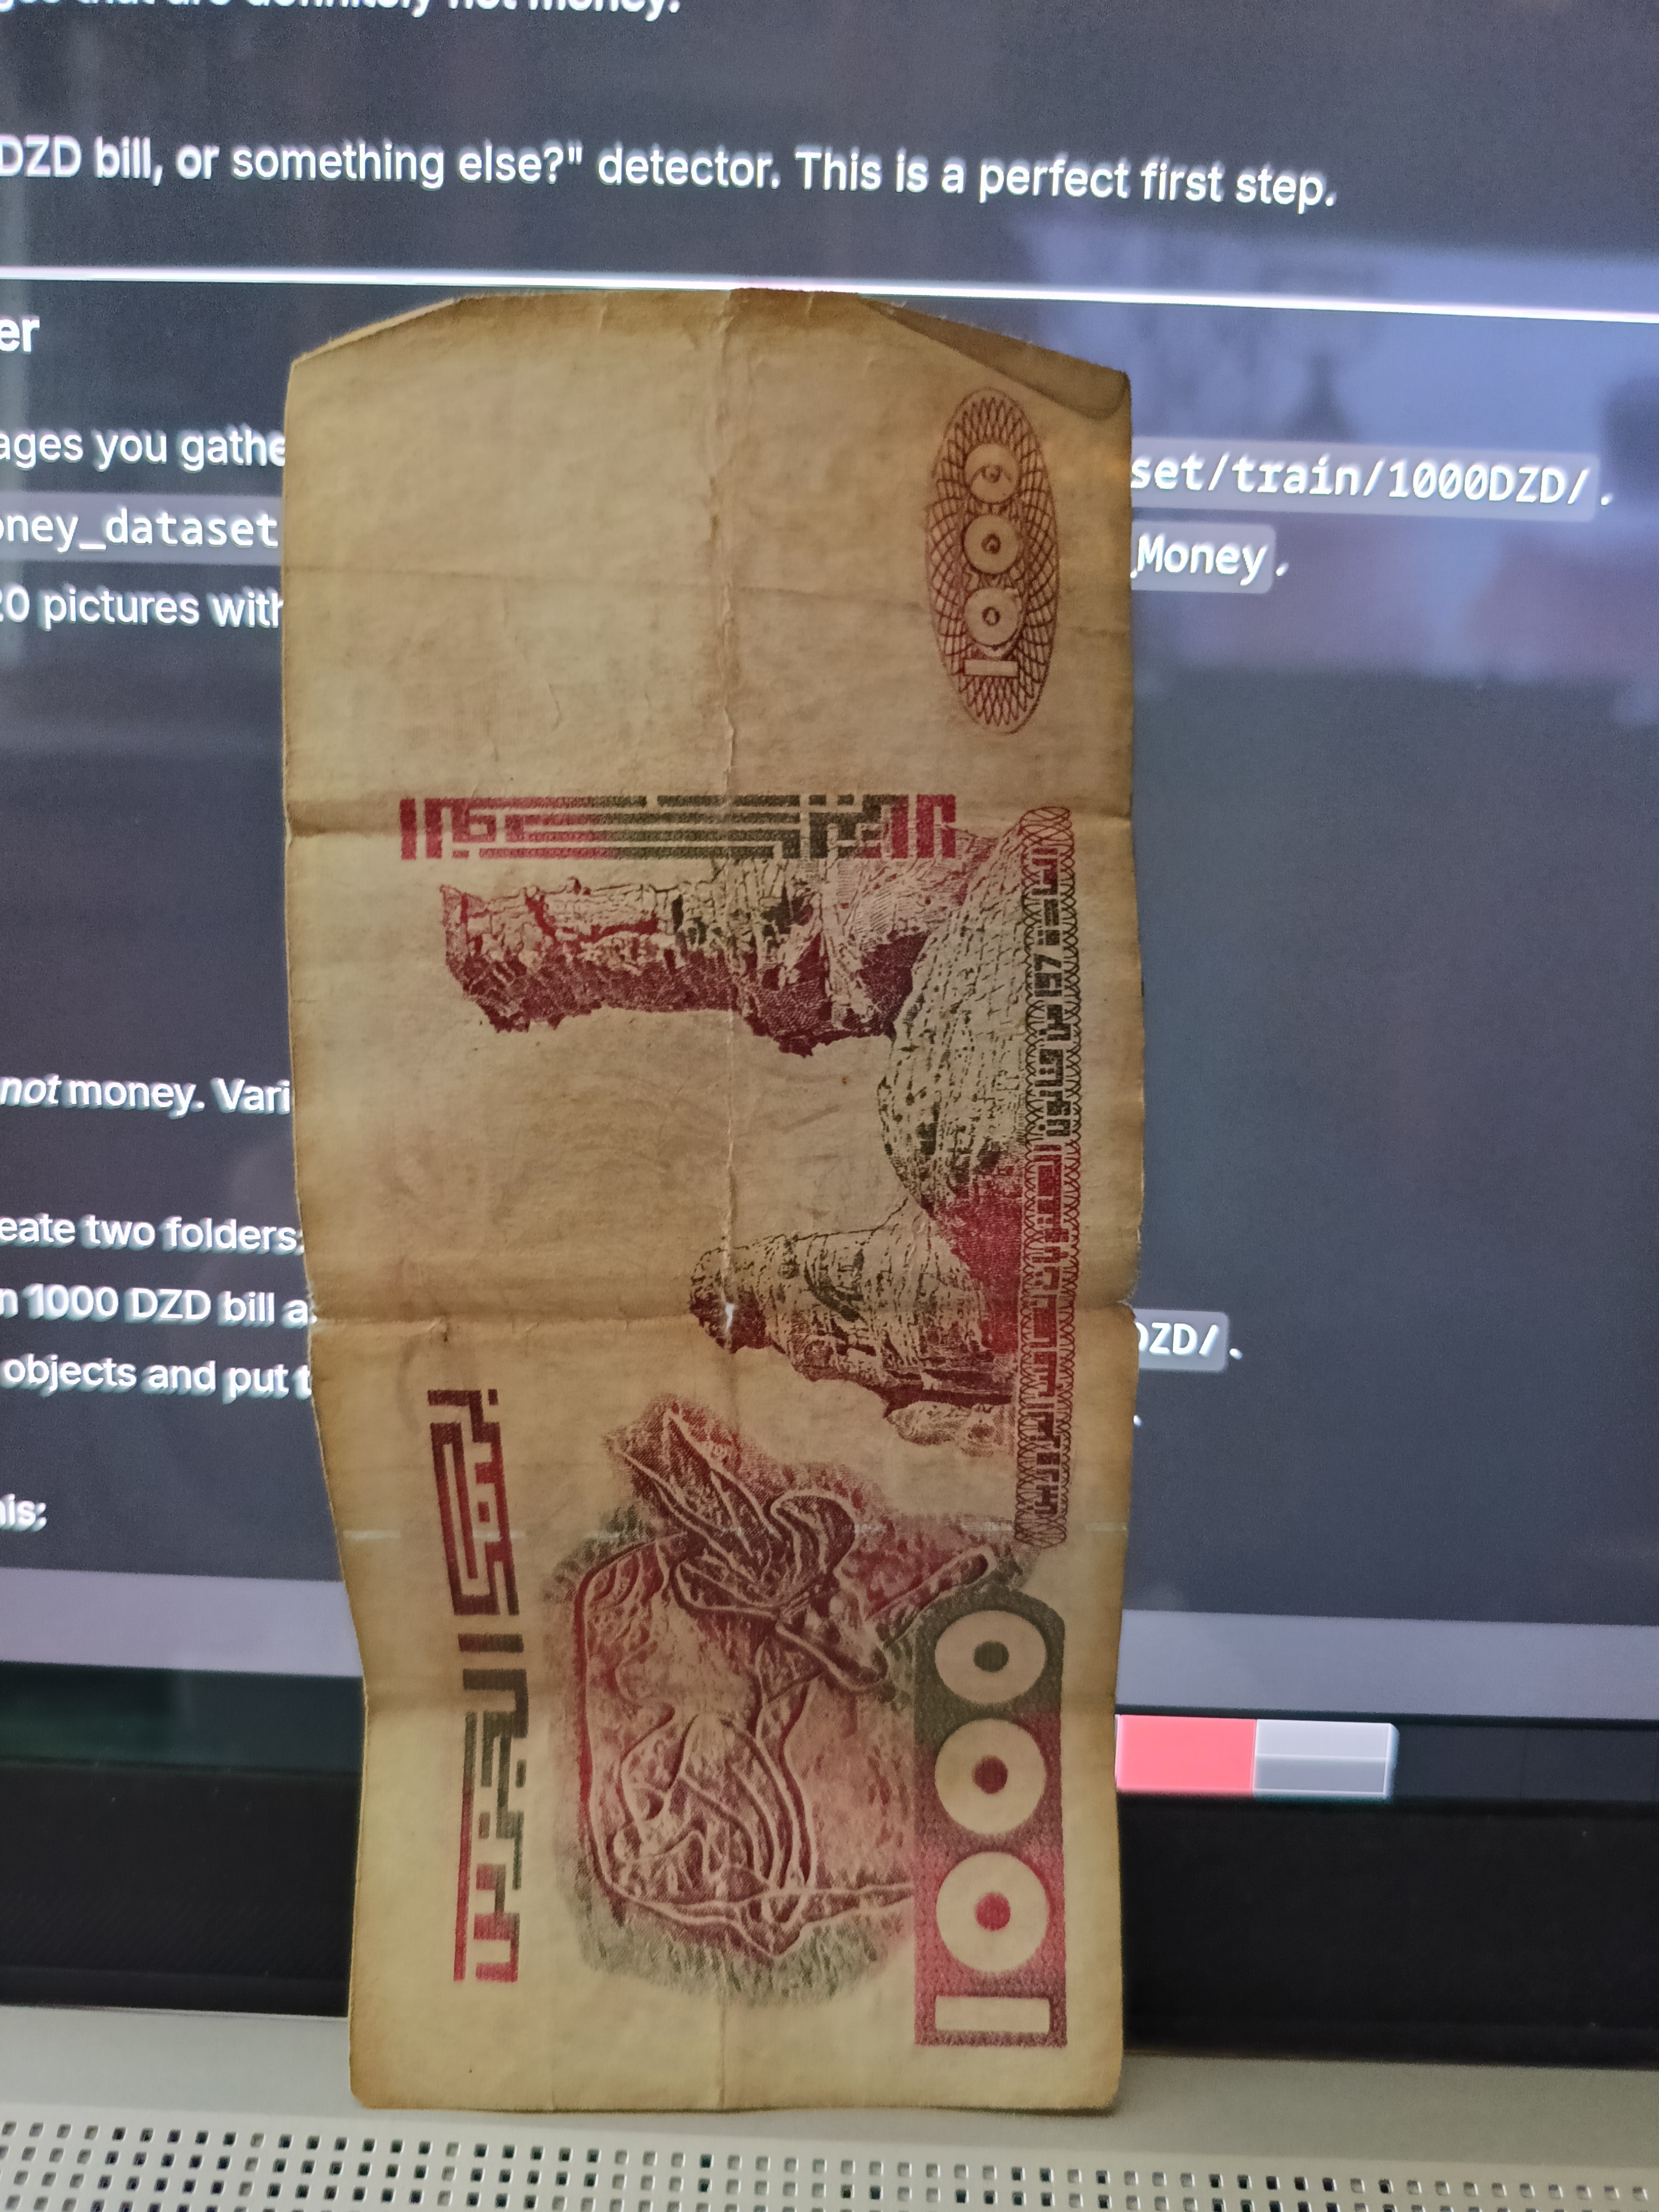
Denomination: 1000DZD